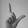
ASL letter: L